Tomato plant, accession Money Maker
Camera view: horizontal (90 deg, fisheye); turntable rotation: 330 degrees
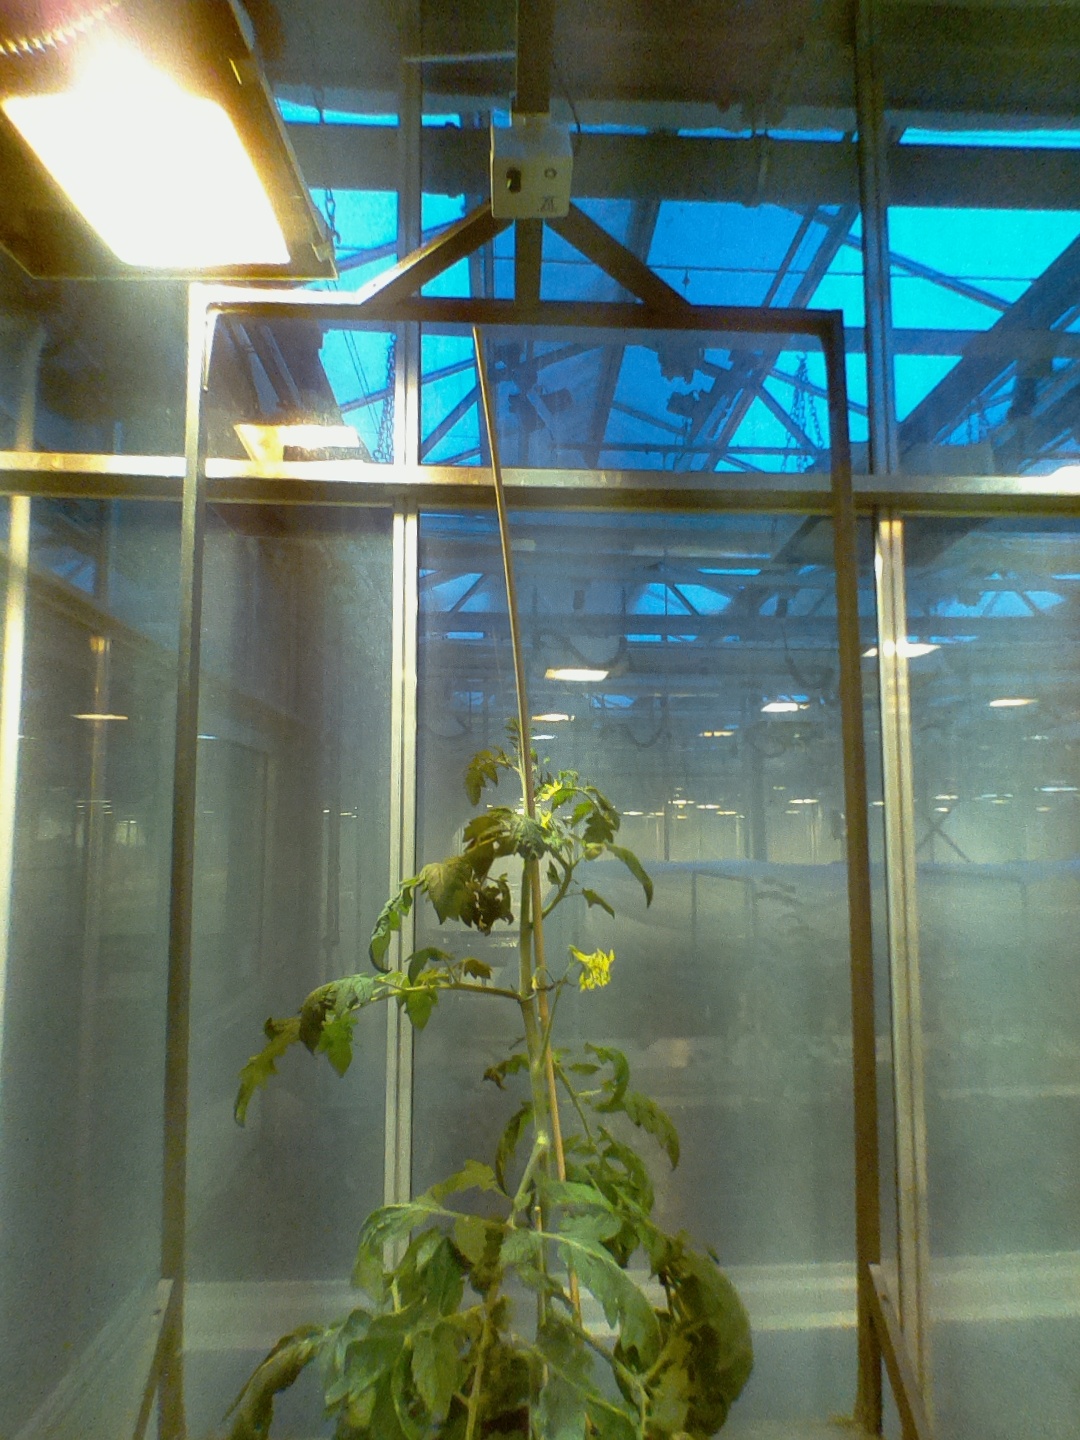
BBCH growth stage 68: Full flowering, 80%-90% of flowers open, more petals falling